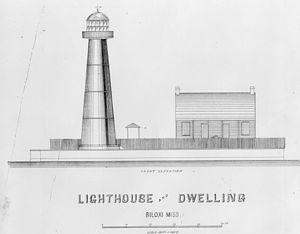
Le phare de Biloxi, est un phare situé à Biloxi dans le comté de Harrison au Mississippi.